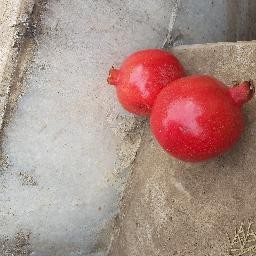
Fruit: Pomegranate
Quality: Good